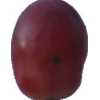
Label: pink_grape